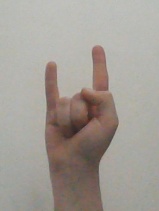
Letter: la